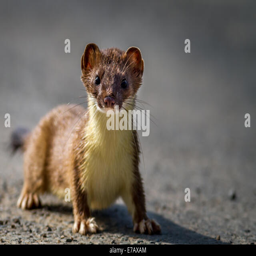
biological species on a track